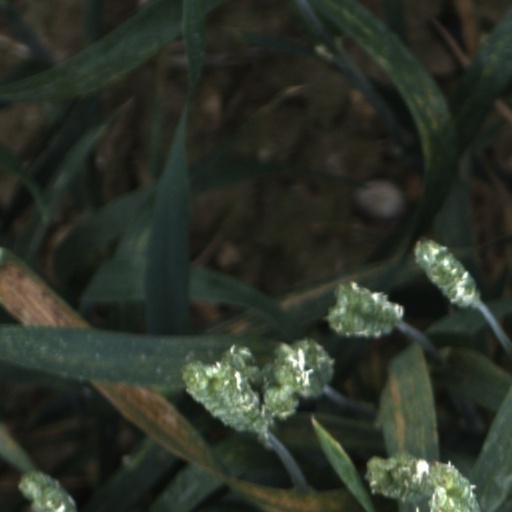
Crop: wheat